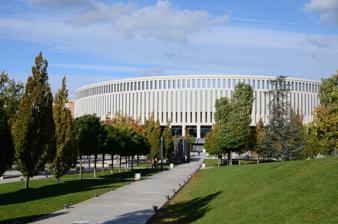
Building: Krasnodar Stadium
Country: Russia
Year built: 2016
Football stadium in Krasnodar, Russia Krasnodar Stadium Location Krasnodar , Russia Capacity 35,179 Record attendance 35,249 ( Krasnodar v Zenit , 13 April 2024) Field size 105 x 68 m Surface Grass Construction Broke ground 2013 Built 2016 Opened 9 October 2016 Construction cost 20 billion RUB Architect ESTA Construction Tenants FC Krasnodar (2016–present) Krasnodar Stadium is a football stadium in Krasnodar , Russia . It hosts FC Krasnodar of the Russian Premier League . It has a capacity of 35,179 spectators. The stadium was designed by von Gerkan, Marg and Partners (gmp) together with SPEECH architectural office and built by Contractor Esta Construction. The stadium's interior project was developed by Maxim Rymar Architectural Studio. The stadium is surrounded by the Krasnodar park [ ru ] (popularly known as Galitsky Park), a large regular park that has become one of the city's sights. The park was built at the expense of entrepreneur Sergey Galitsky and opened on September 28, 2017. The area is 22.7 hectares. More than 2.5 thousand trees are planted in the park: oak, hornbeam, alder, bonsai, poplar, pine, tulip tree, maple, thuja, decorative plum. Gallery See also List of football stadiums in Russia Lists of stadiums References Wikimedia Commons has media related to Krasnodar Stadium .